Shalimar rail yard

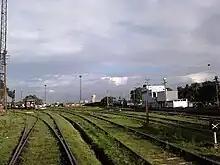
The Shalimar Railway Rail Yard, Howrah.

Shalimar rail yard served as a terminus for goods trains and hosted a rail yard since its inception in 1883. In recent years, it has been brought into the network of passenger train stations, developing into Shalimar Station, to reduce pressure on Howrah Station. Apart from suburban trains, few long-distance trains have been introduced or moved over here (from Howrah station). It is under Kharagpur railway division.